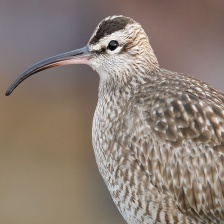
Species: WHIMBREL
Scientific name: NUMENIUS PHAEOPUS